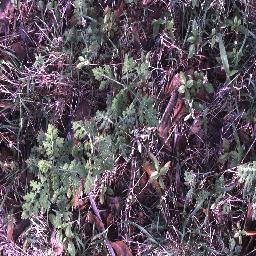
Label: parthenium